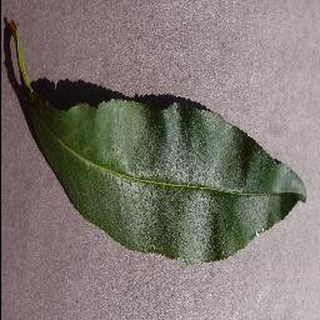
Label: healthy_peach